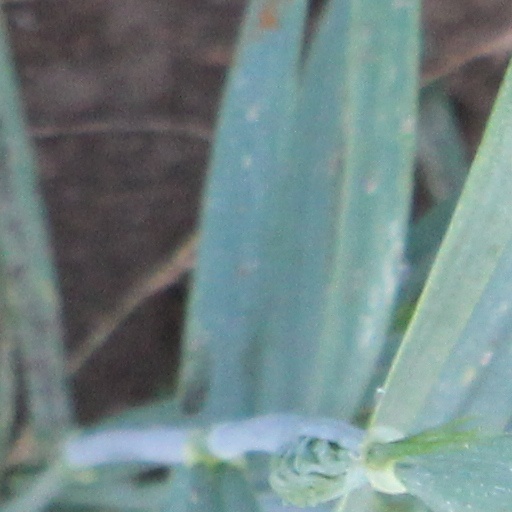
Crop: wheat